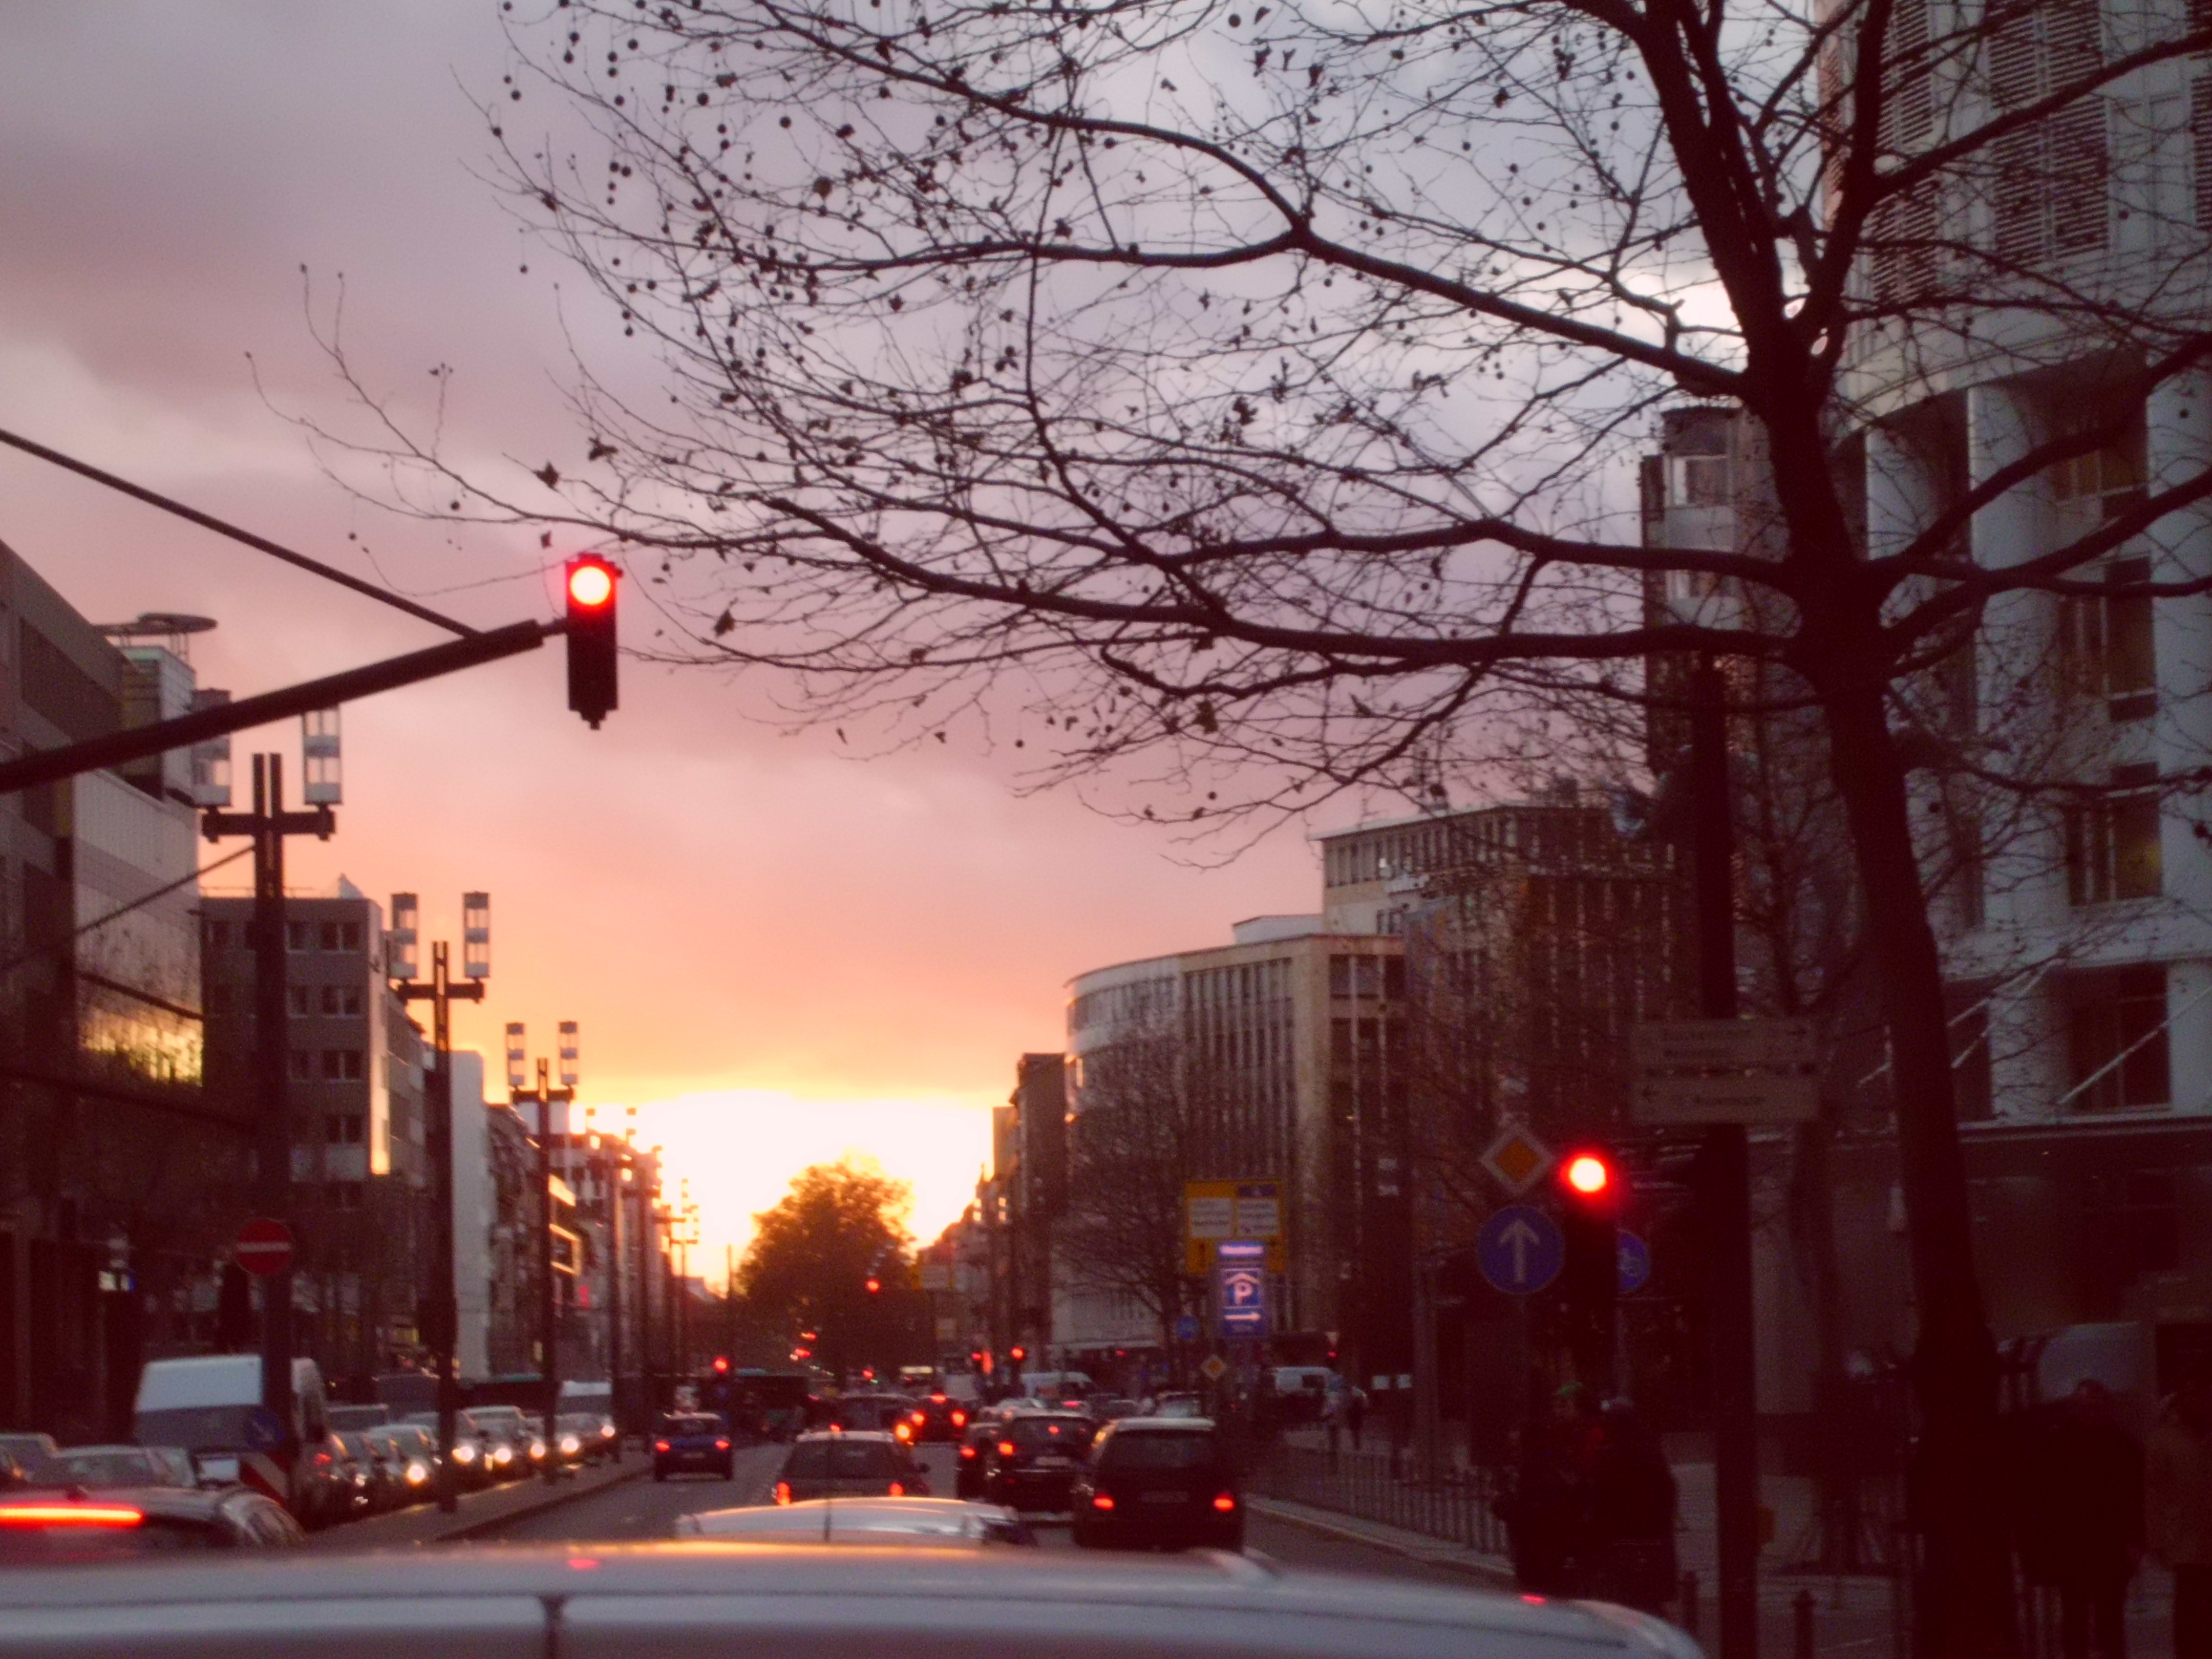
tree, snow, winter, sunset, road, street, morning, flower, cityscape, downtown, dusk, evening, weather, lighting, cars, neighbourhood, urban area, atmospheric phenomenon